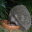
Label: porcupine